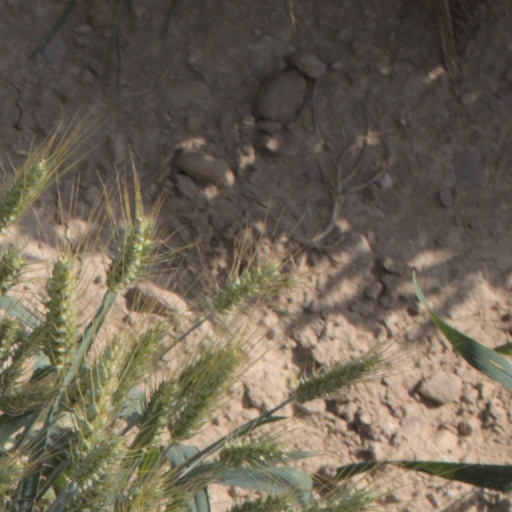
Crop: wheat